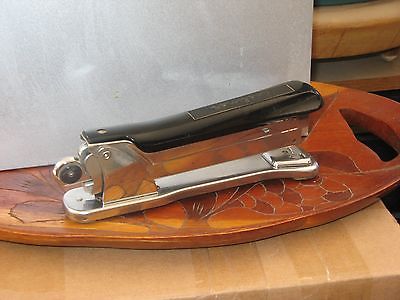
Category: stapler